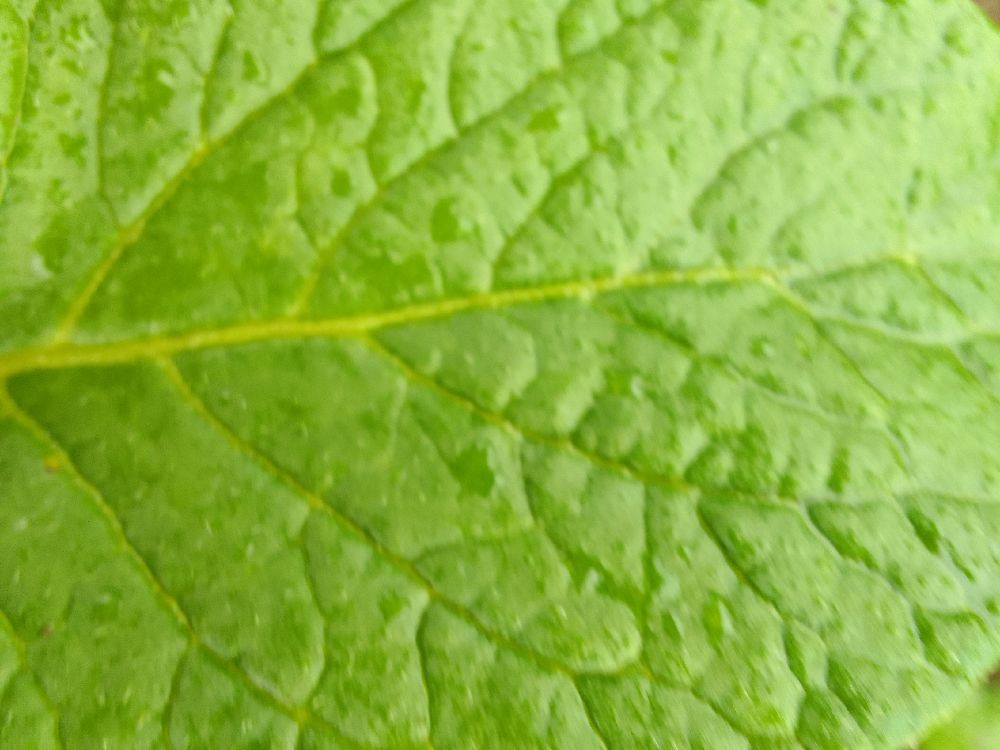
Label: Healthy